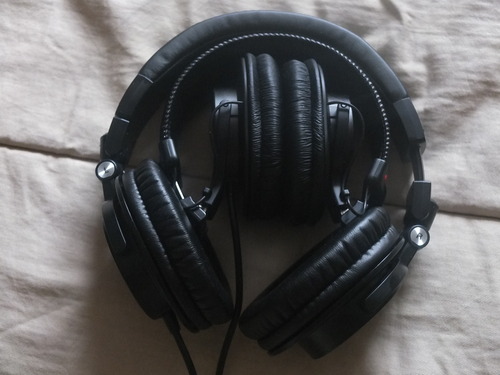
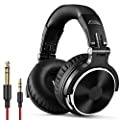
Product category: headphones
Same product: no